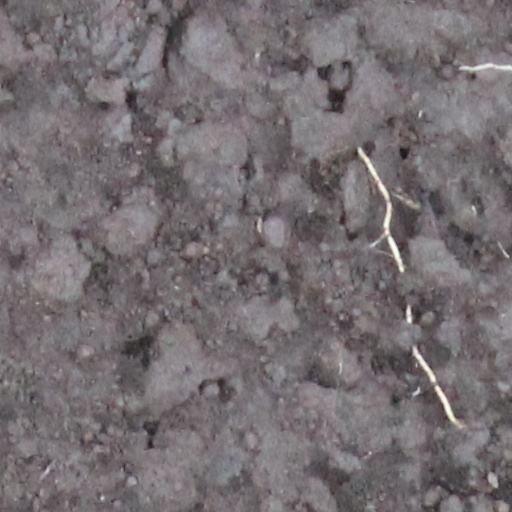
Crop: wheat